List of protected cruisers of France

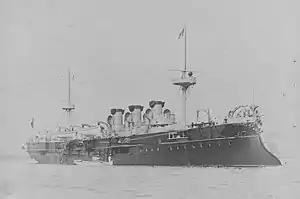
A large, black ship with three short smoke stacks has two small white boats tied alongside.

"Tage" was an enlarged version of "Sfax" ordered in 1885, the next vessel built under the 1878 construction program. She was more than fifty percent larger than her predecessor in terms of displacement; the increase in size was primarily used to install a significantly more powerful propulsion system and thereby attain a much higher speed, though she also carried an additional pair of main battery guns. Like "Sfax", "Tage" was intended to operate as a commerce raider, and as such originally carried a barque sailing rig. She featured a tumblehome shape and a pronounced ram bow, which would become standard characteristics of French cruisers of the period.